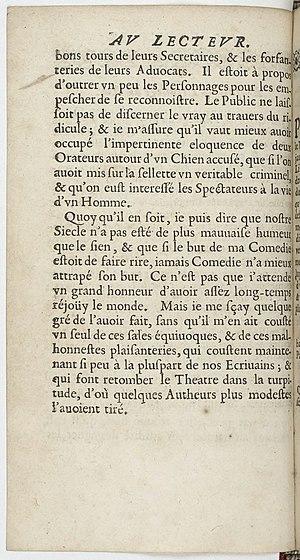
Page 12 de la première édition des Plaideurs de Jean Racine. Attaque contre Molière dans la préface
Jean Racine est un dramaturge et poète français.